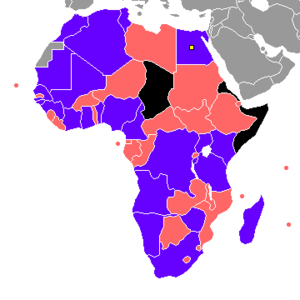
Les qualifications à la Coupe d'Afrique des nations de football 2019 mettent aux prises 51 équipes nationales africaines afin de qualifier 23 formations pour disputer la phase finale, en plus de l'Egypte qualifiée d'office en tant que pays hôte.
La Coupe d'Afrique des nations de football Total 2019 est la 32ᵉ édition de la Coupe d'Afrique des nations, qui se déroule en Égypte du 21 juin au 19 juillet 2019. Elle est la première organisée regroupant 24 équipes participantes et à avoir lieu en été.